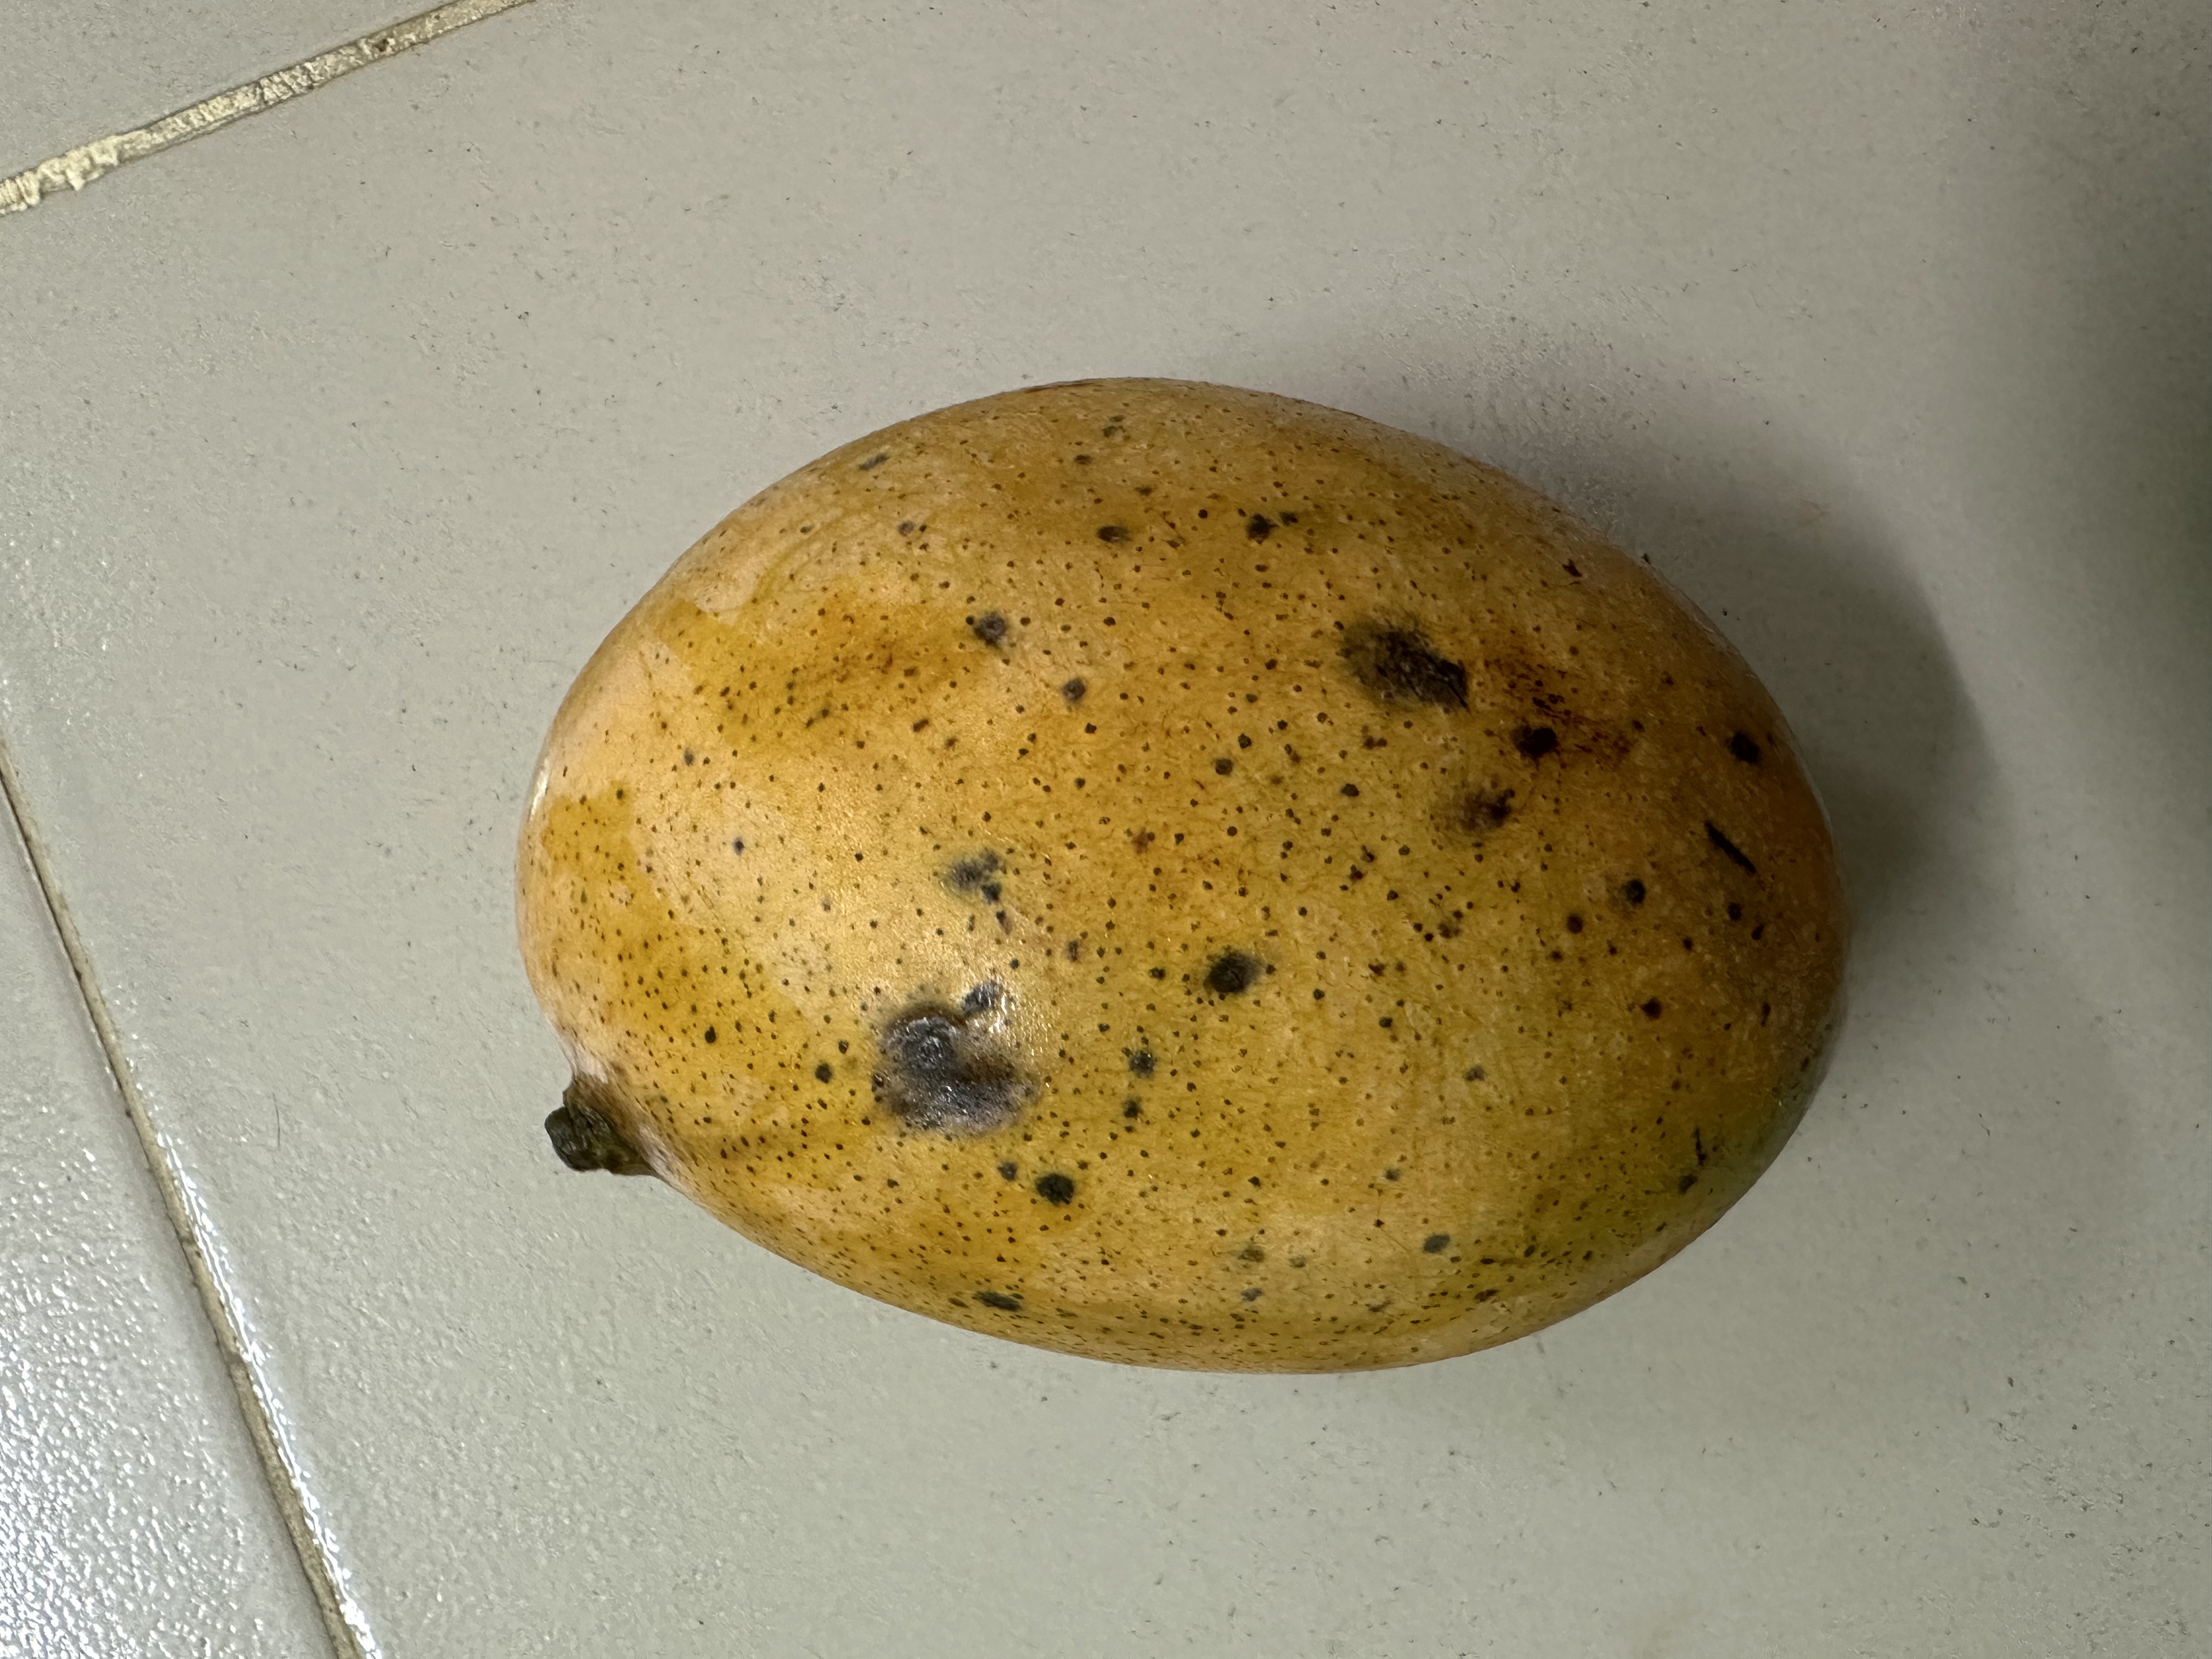
Mango variety: Mollika